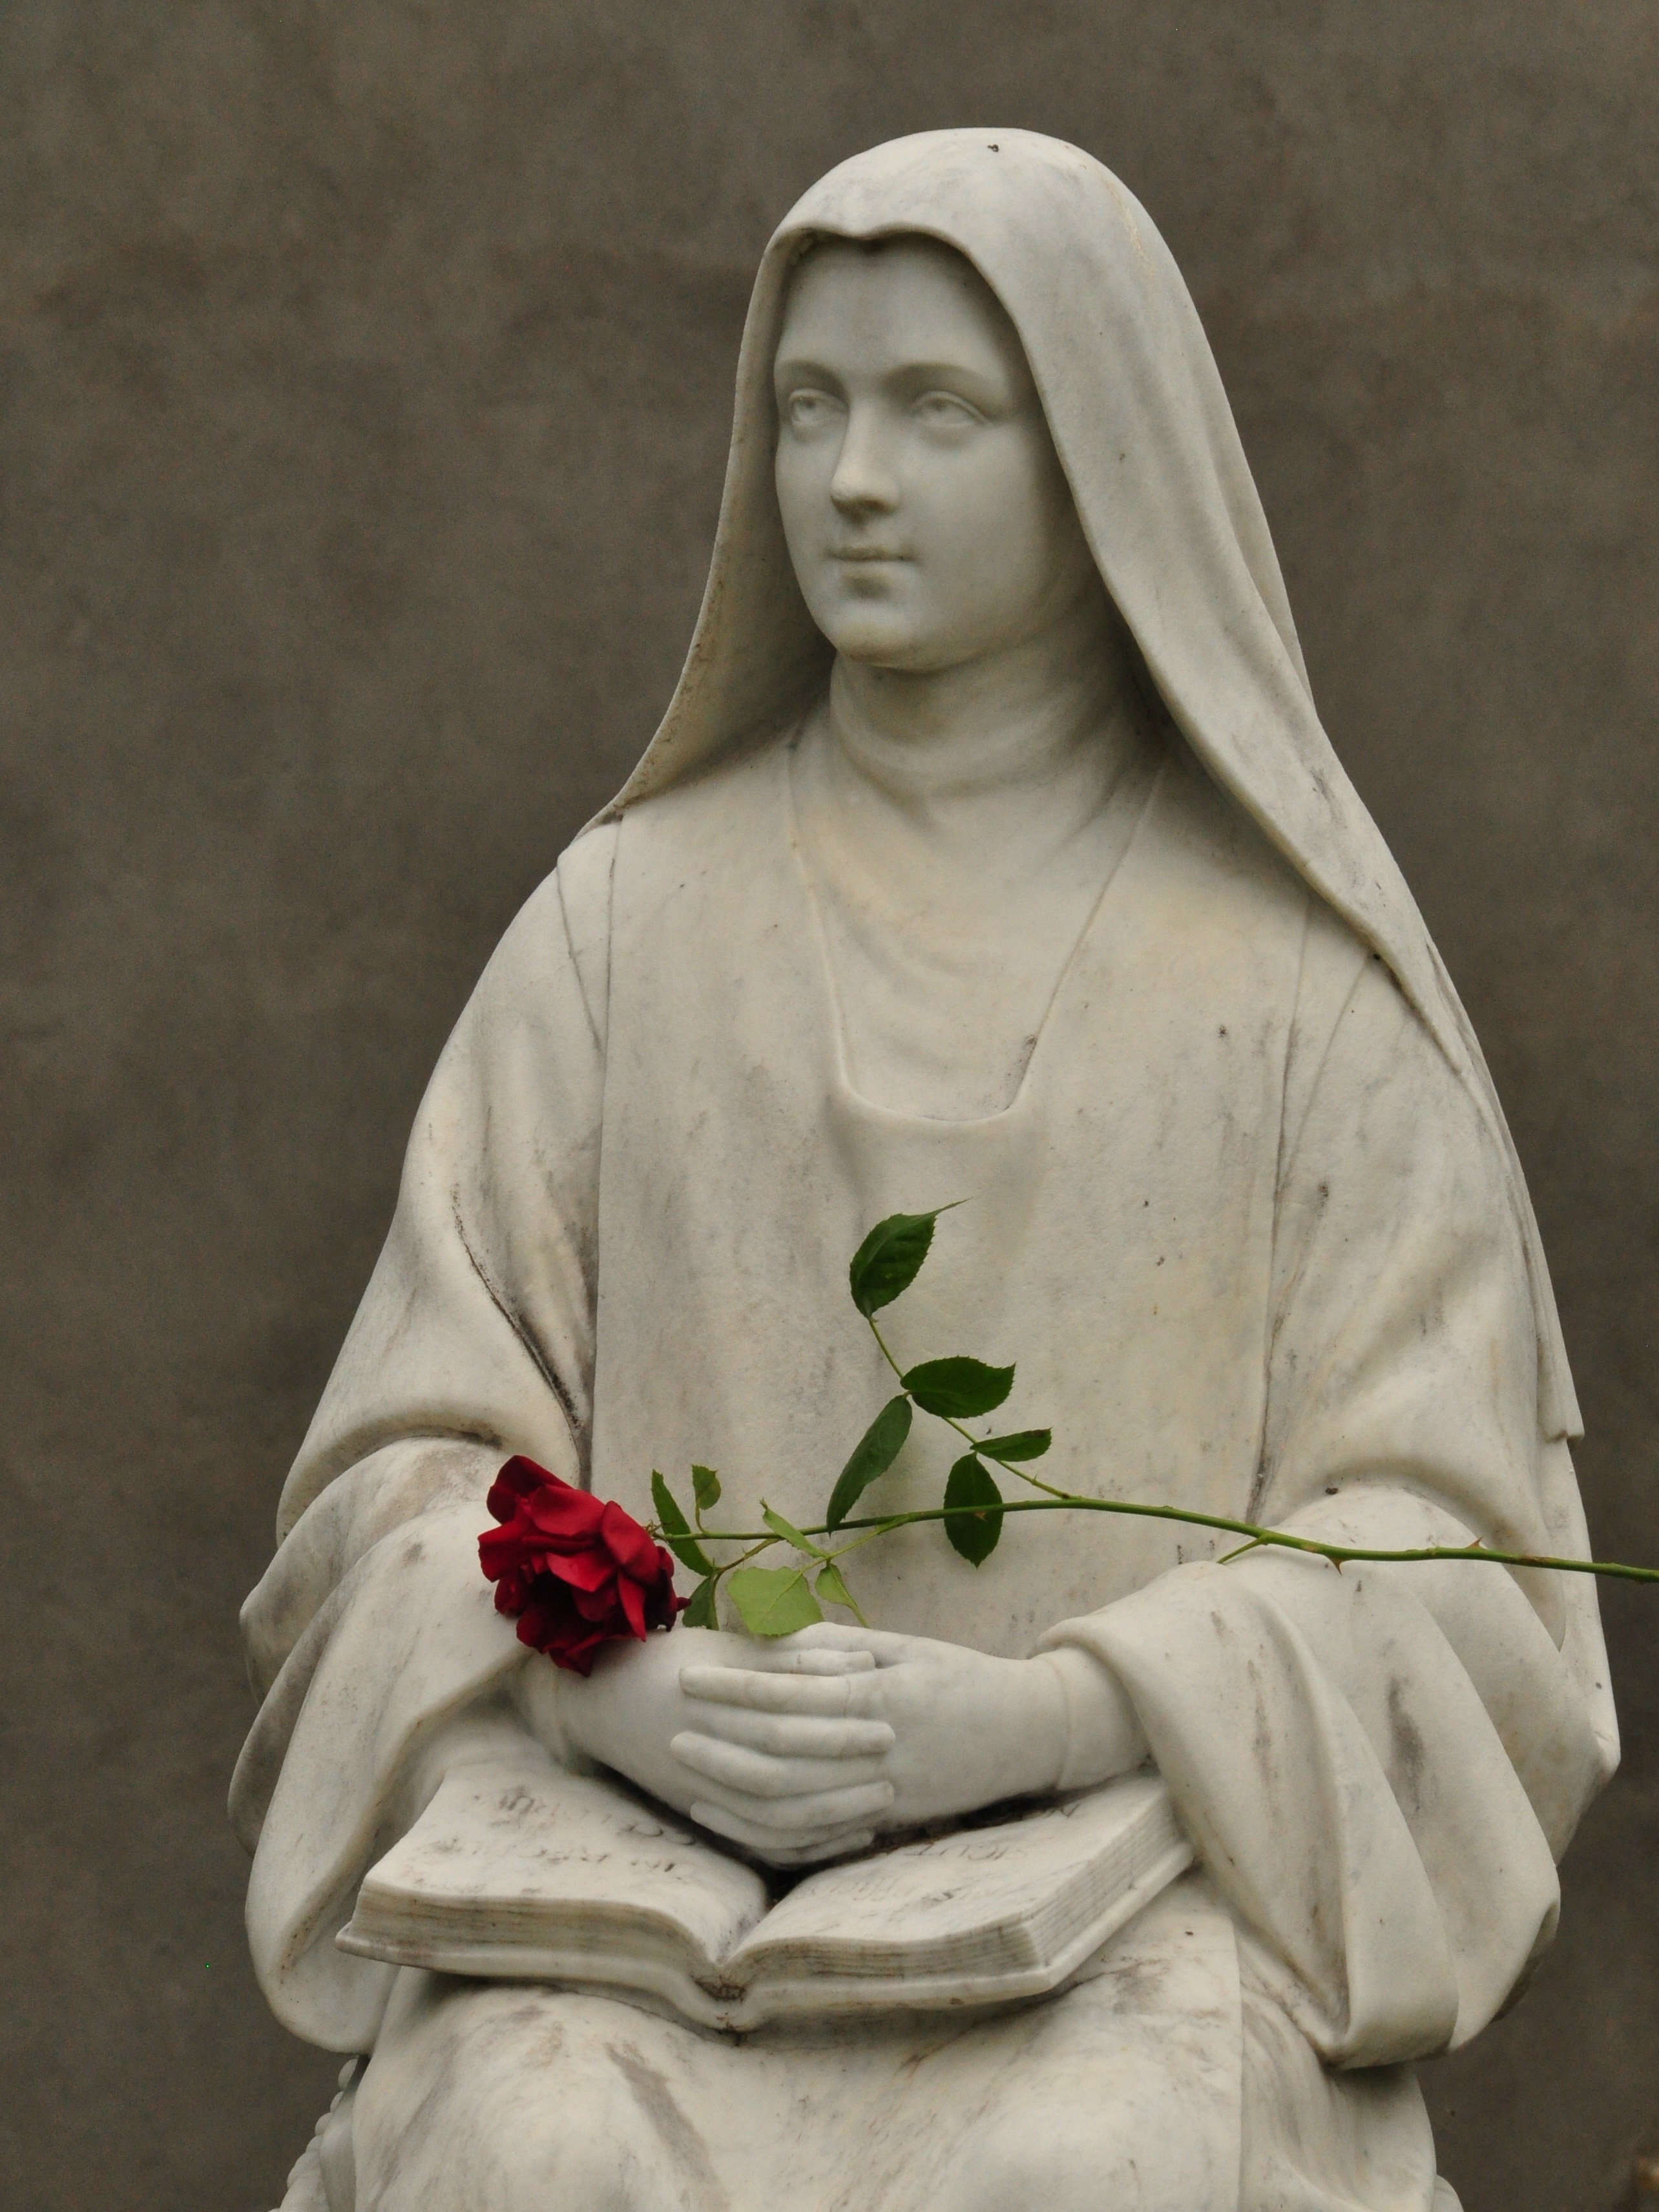
woman, monument, statue, symbol, religion, christian, sculpture, religious, art, figurine, prayer, christianity, worship, lourdes, human positions